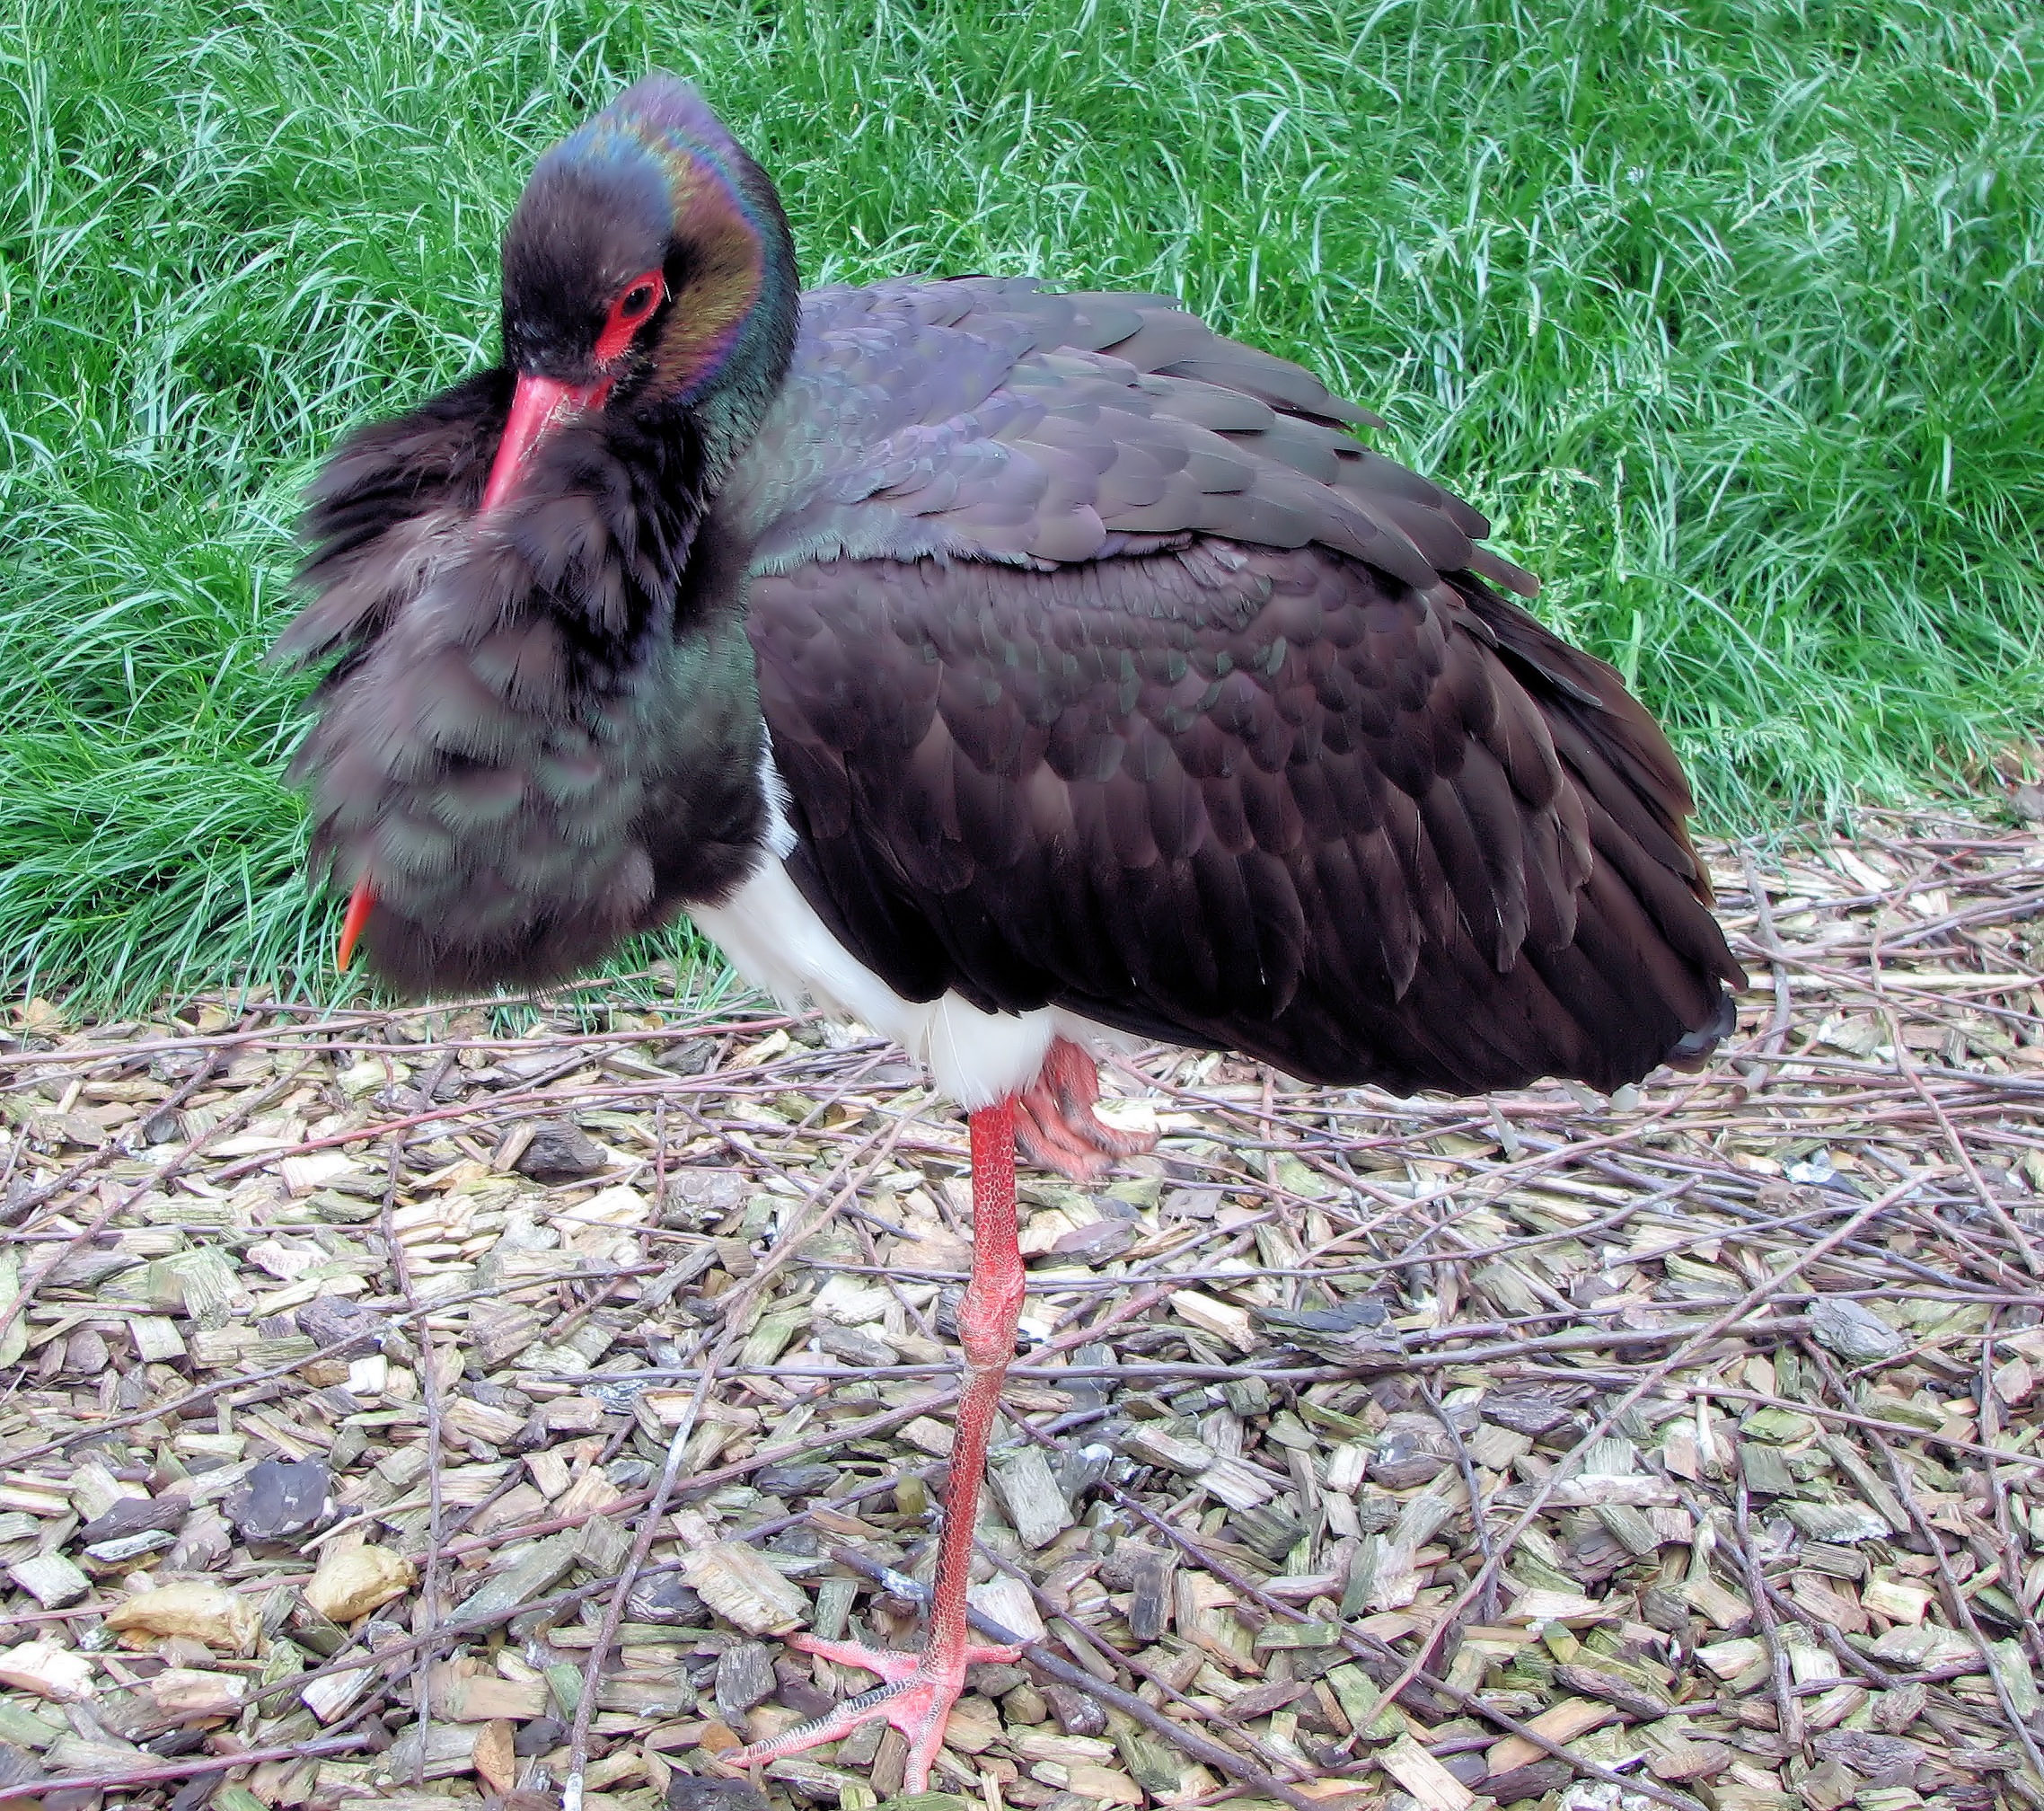
nature, bird, wing, wildlife, standing, zoo, portrait, beak, feather, fauna, stork, vertebrate, ibis, vulture, pruning, black stork, ciconiiformes